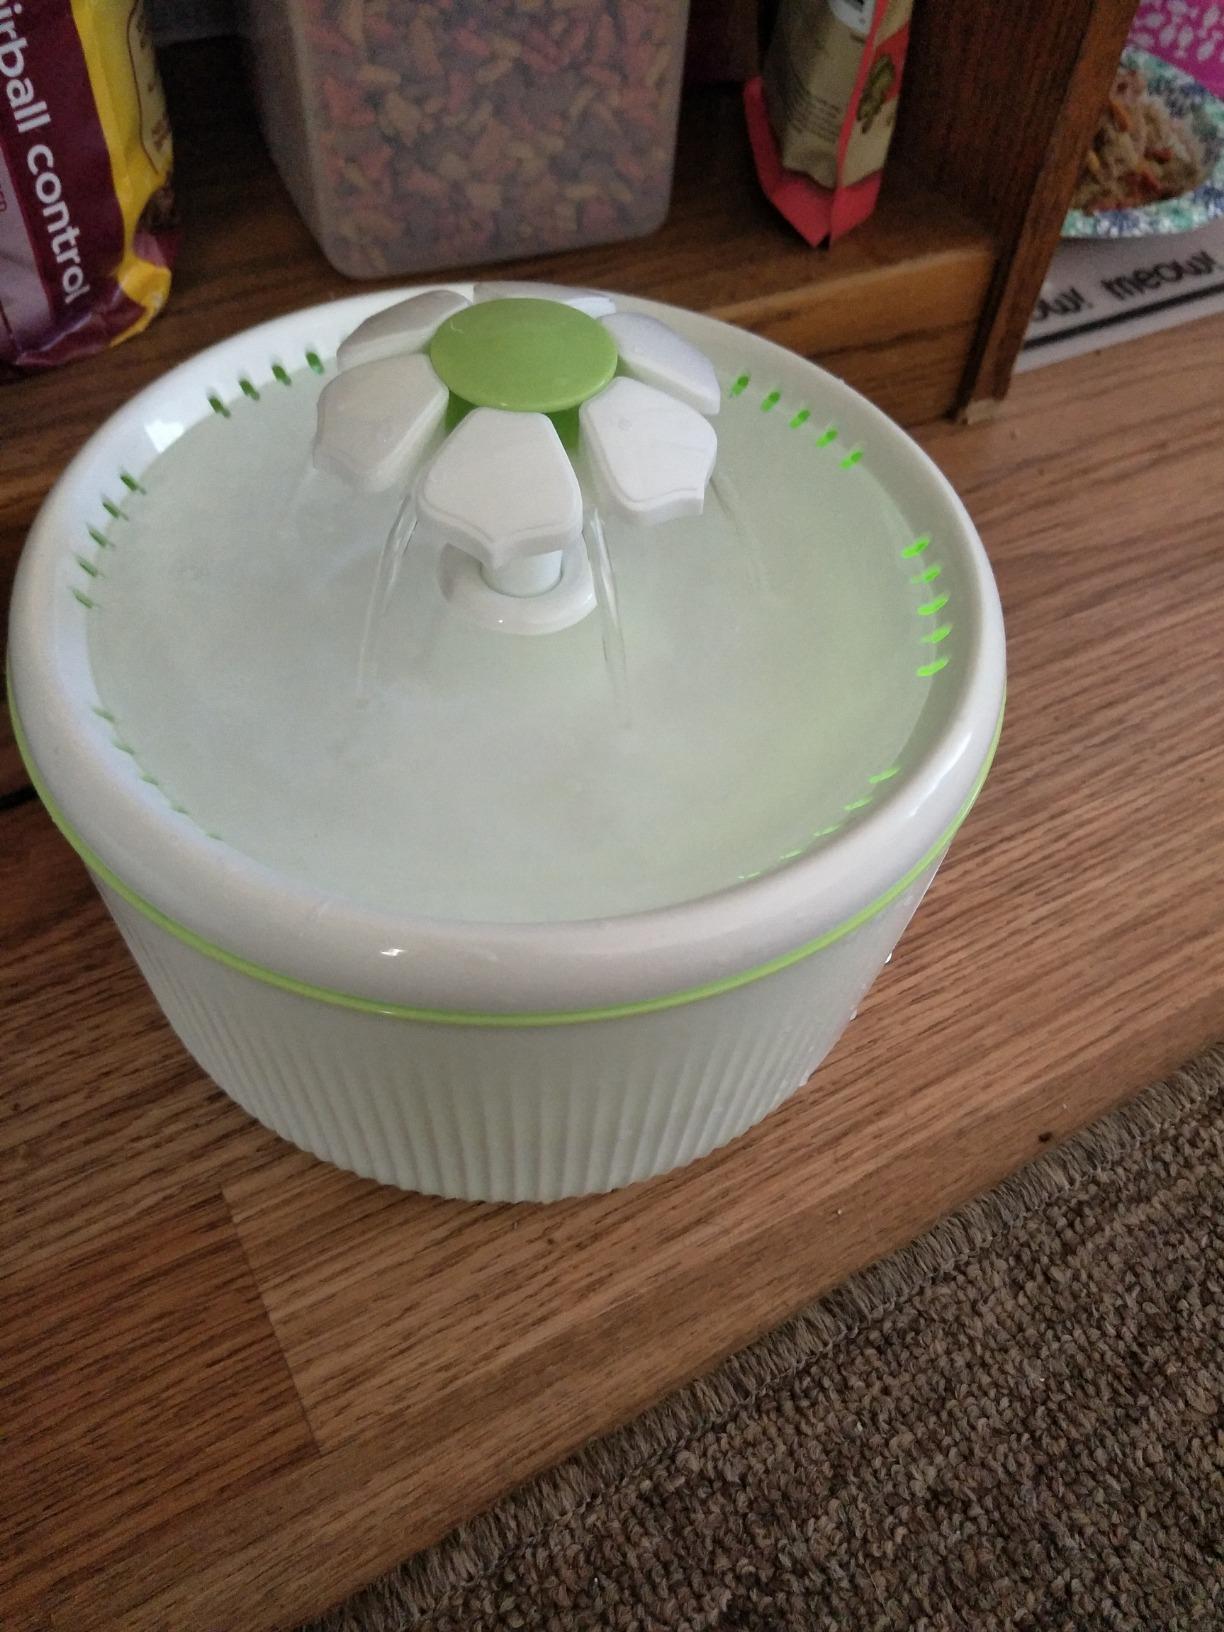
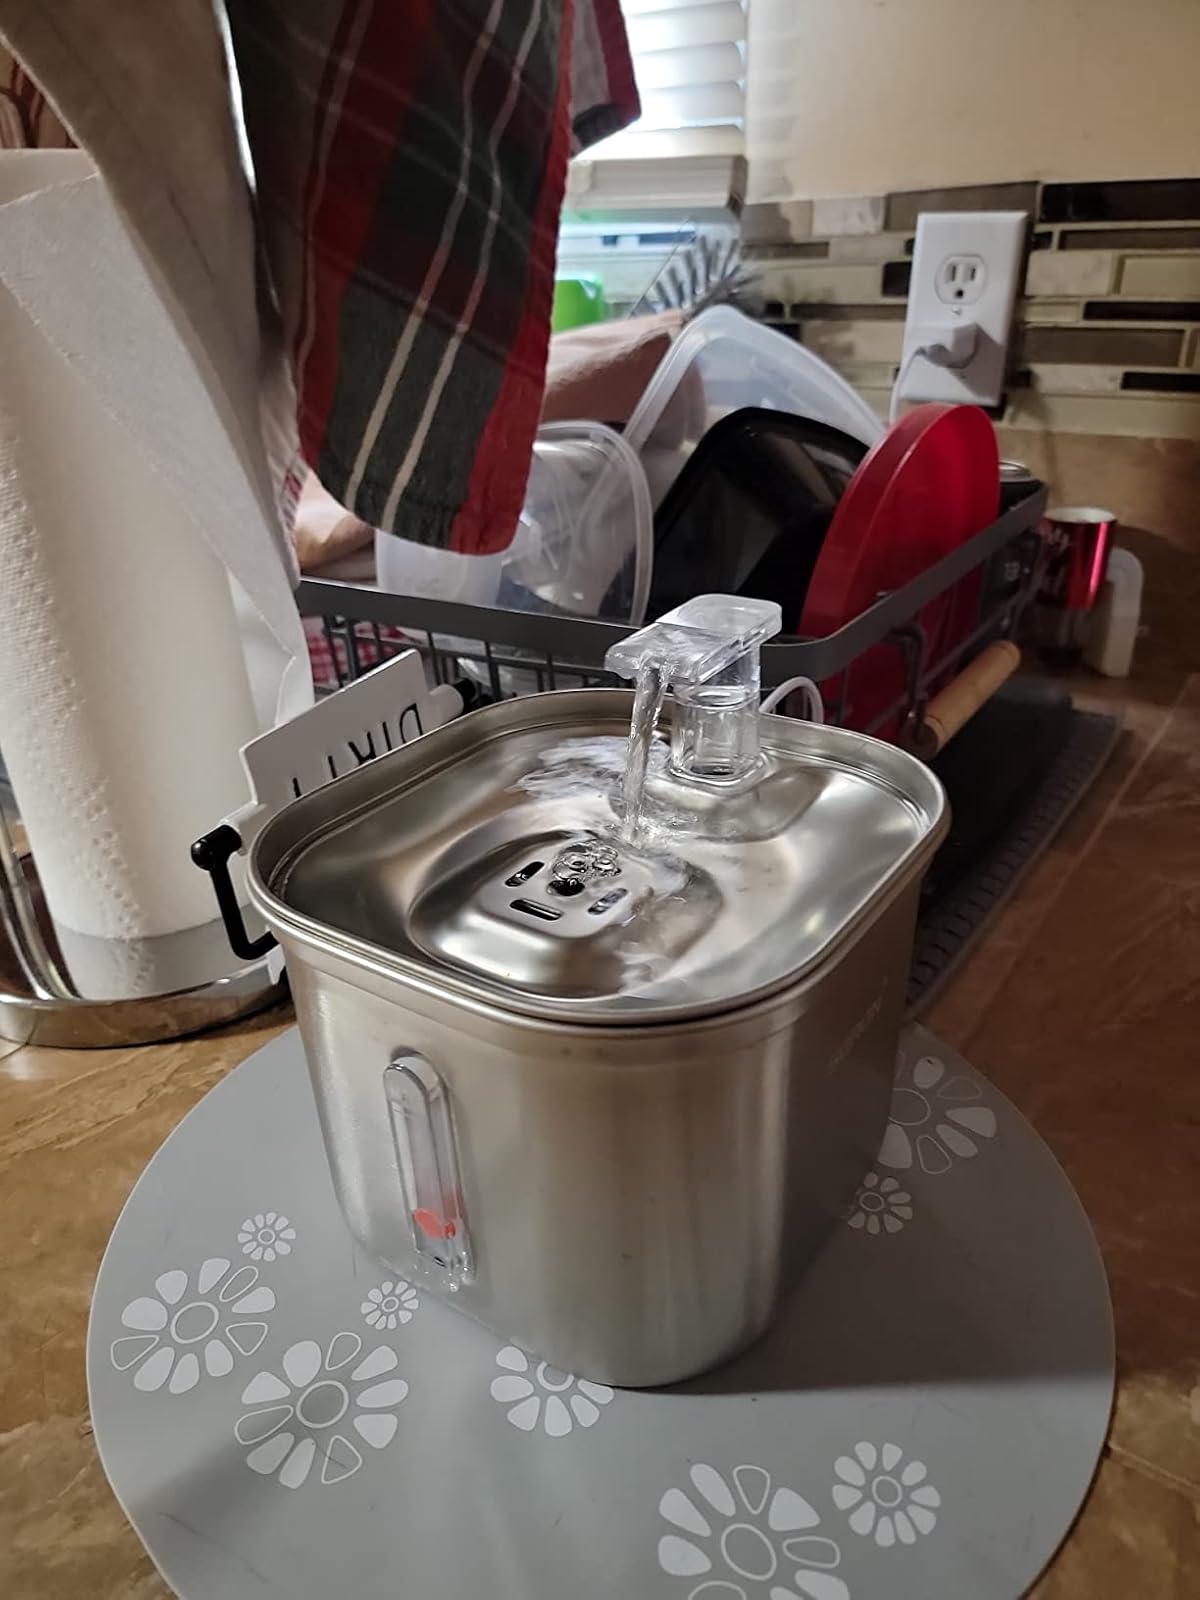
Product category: items_bowl
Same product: no